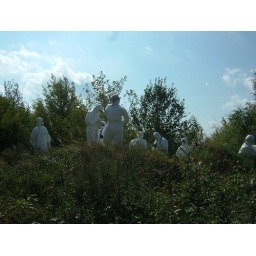
Sergey Mirnyi has a hat over his protective suit. They are standing on a mound under which is buried a house.